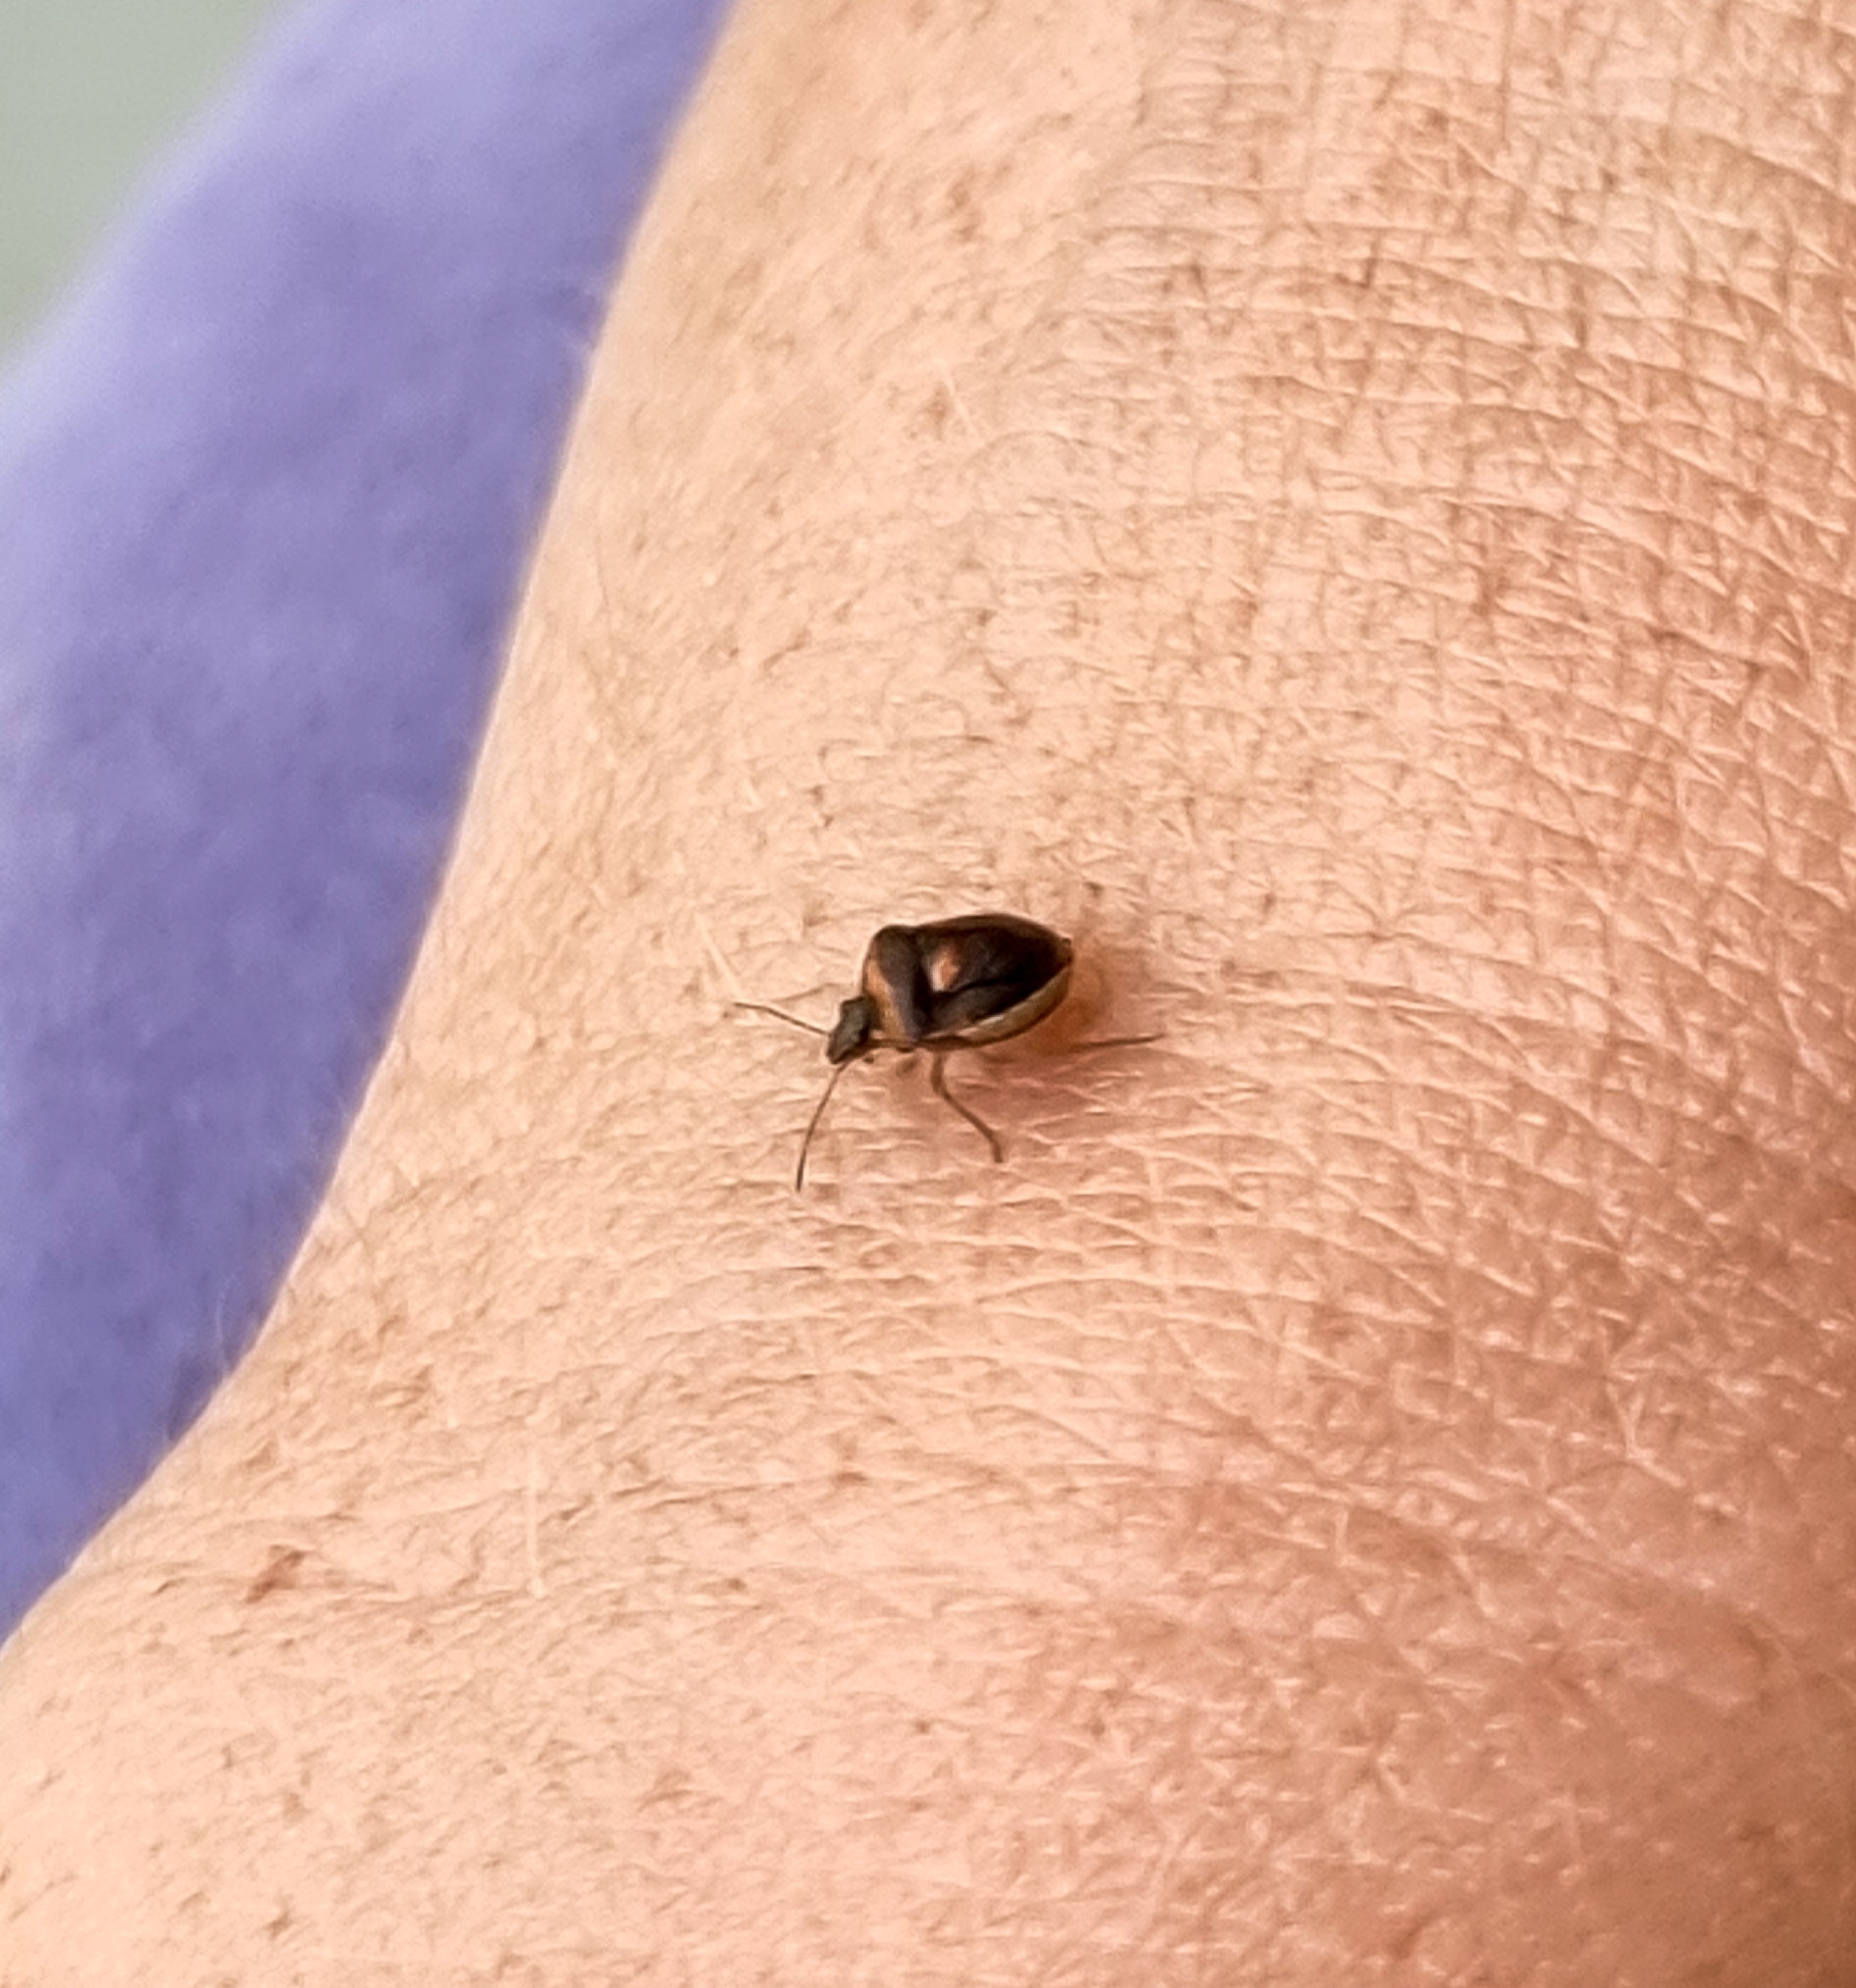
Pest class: stink_bug